Alum Creek (Ohio)

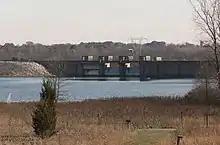
Alum Creek Dam

Alum Creek Dam is part of the flood control plan for the Ohio River basin. Construction of the dam was authorized by the United States Congress as part of the Flood Control Act of 1962. Dam construction began in 1970 and was completed in 1974 by the United States Army Corps of Engineers.